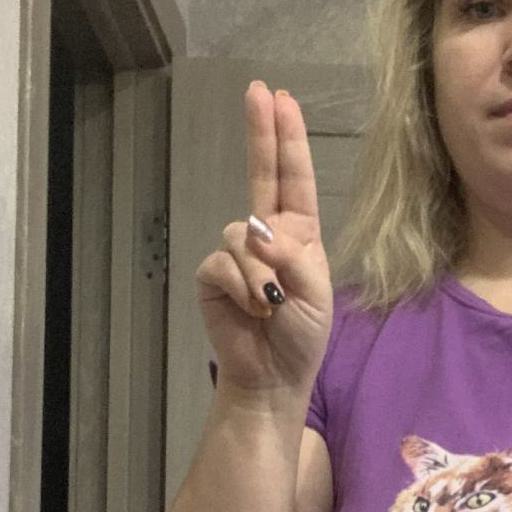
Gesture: two_up